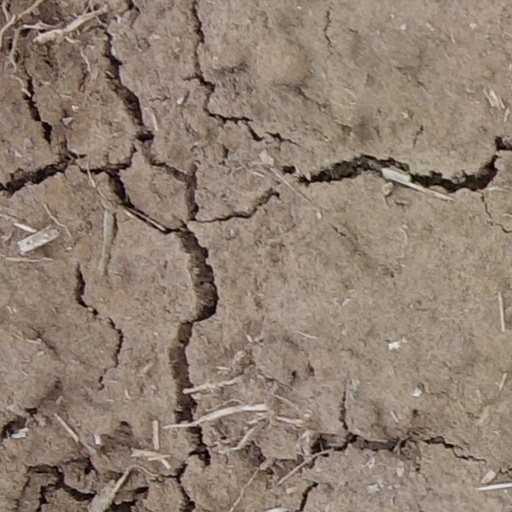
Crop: wheat